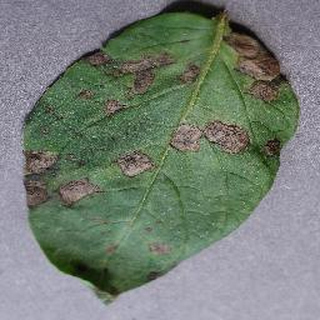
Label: potato_early_blight